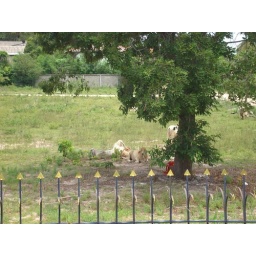
Cows in field behind house